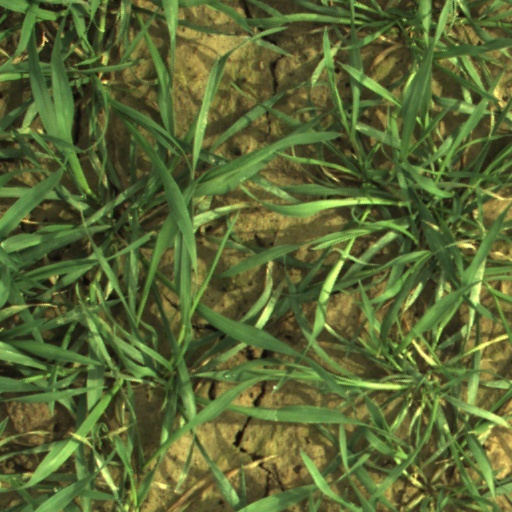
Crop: wheat